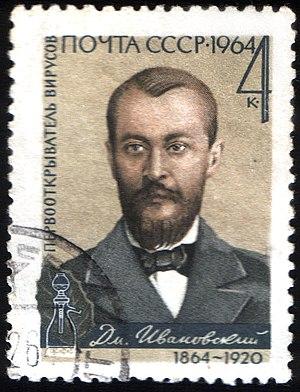
Dmitri Iossifovitch Ivanovski, né le 9 novembre 1864 et mort le 20 avril 1920 à Rostov-sur-le-Don, est un biologiste et botaniste russe. En mettant en évidence les propriétés du virus de la mosaïque du tabac, il est en quelque sorte le premier à découvrir les virus. Il montra que la sève des plants de tabac malades contenait un agent infectieux qui n’était pas retenu par le filtre Chamberland. Ivanovski pensait à l’époque qu’il s’agissait d’une toxine ou bien d’une très petite bactérie.